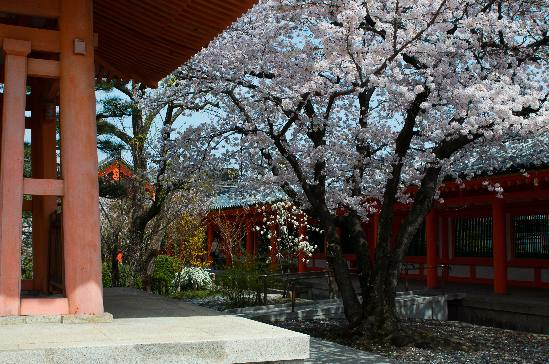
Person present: No